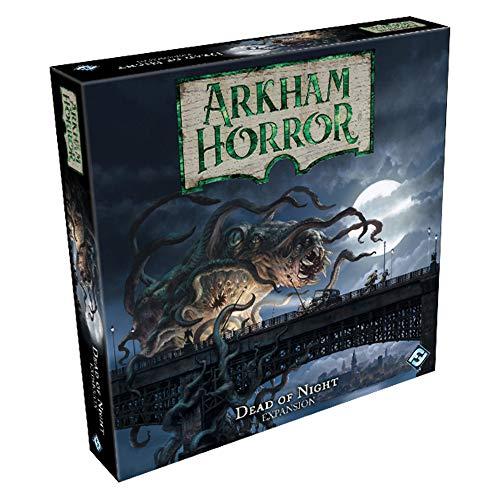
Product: The Dead of Night
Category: Toys & Games | Games & Accessories
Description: The first expansion for Arkham Horror.
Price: $47.99
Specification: ProductDimensions:8x8x1.5inches|ItemWeight:13.4ounces|ShippingWeight:1.23pounds(Viewshippingratesandpolicies)|ASIN:B07VZPSYCM|Itemmodelnumber:AHB04|Manufacturerrecommendedage:14yearsandup